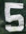
Number: 5